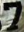
Number: 7